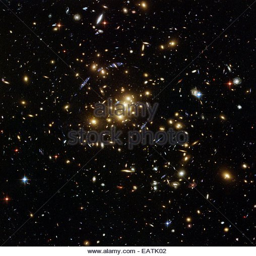
an image of blue galaxies shining through a cluster of yellow galaxies